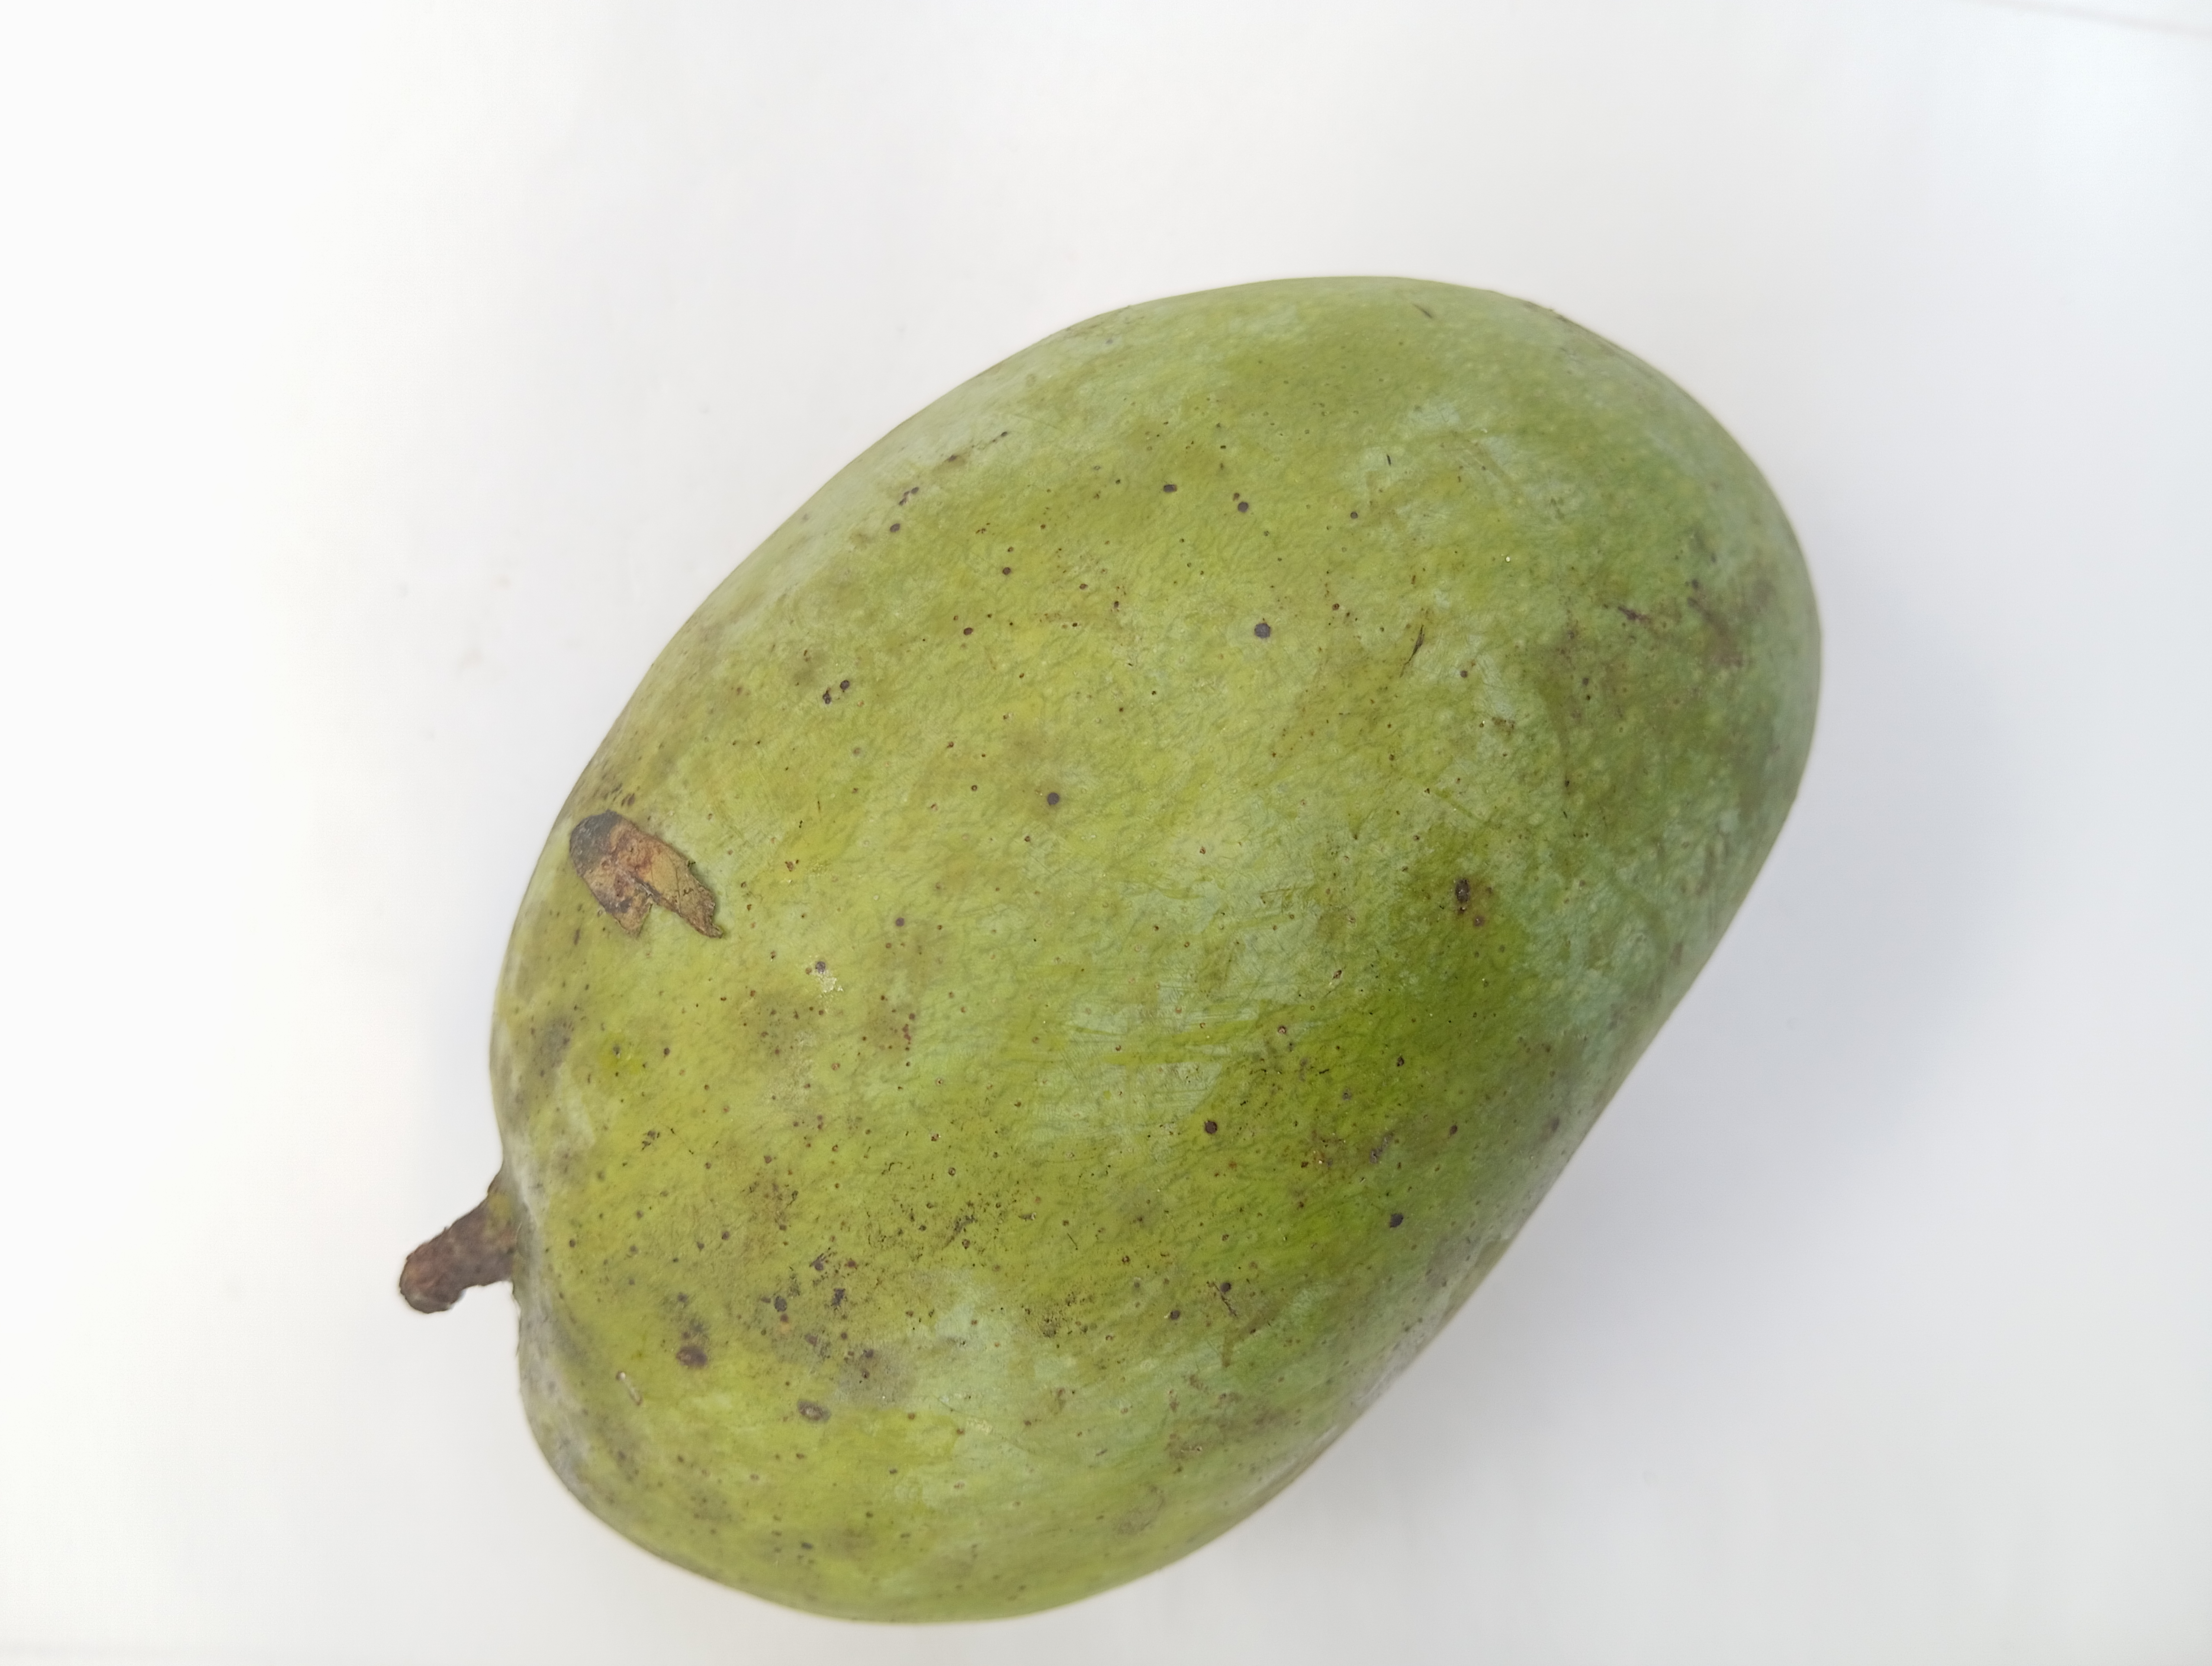
Mango variety: Fazli